Ernest Goes to Africa

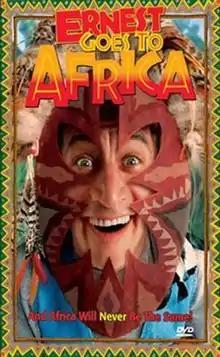
DVD Cover

Ernest Goes to Africa is a 1997 American comedy film written and directed by John Cherry. It stars Jim Varney, Linda Kash and Jamie Bartlett. It is the ninth film to feature the character Ernest P. Worrell, and the eighth film in the "Ernest" series, after "Slam Dunk Ernest" (1995). In the film, Ernest unknowingly comes into the possession of stolen jewels and is kidnapped and brought to Africa where he must rescue the woman he loves.